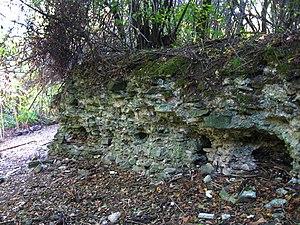
La forteresse de Kulič est située à Kulič, sur le territoire de la Ville de Smederevo et dans le district de Podunavlje, en Serbie. Elle est inscrite sur la liste des monuments culturels protégés de la République de Serbie.
Les monuments culturels protégés constituent une catégorie de monuments de Serbie inscrits sur une liste de monuments bénéficiant de la protection de l'État. Il s'agit d'une troisième catégorie de monuments protégés classés, par leur importance, après les monuments culturels d'importance exceptionnelle et les monuments culturels de grande importance.
Cet article recense les monuments culturels du district de Podunavlje en Serbie.